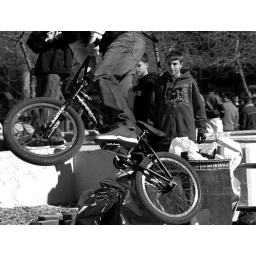
I was walking in chinatown when i saw this notice the boys watching